Anna Alcott Pratt

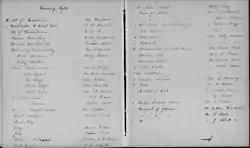
List of wedding gifts given to Anna Alcott and John Bridge Pratt

In 1858, the year they moved to Orchard House in Concord, Louisa and Anna helped form the Concord Dramatic Union. Another member of the group was John Bridge Pratt. He and Anna fell in love while playing opposite each other in a play called "The Loan of a Lover."